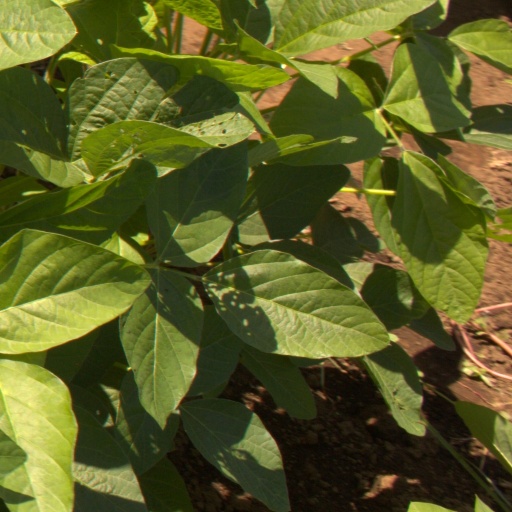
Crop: soybean